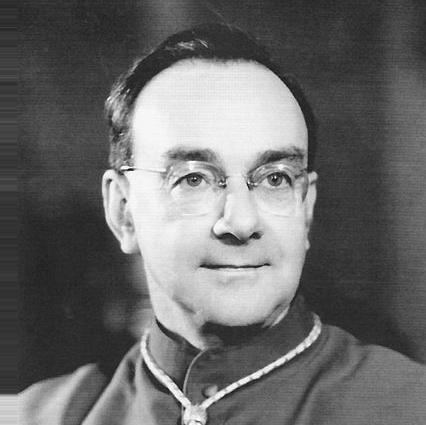
Age: 53